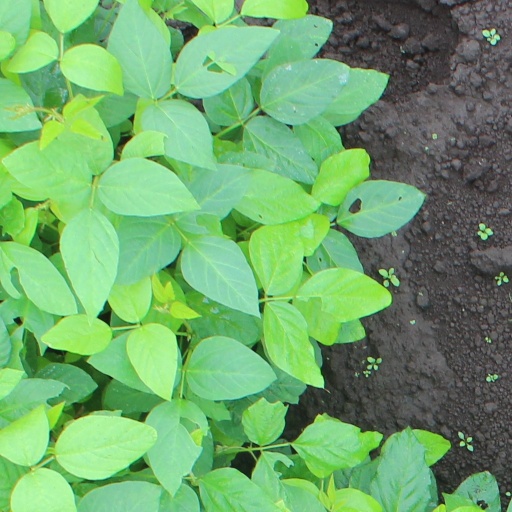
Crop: soybean